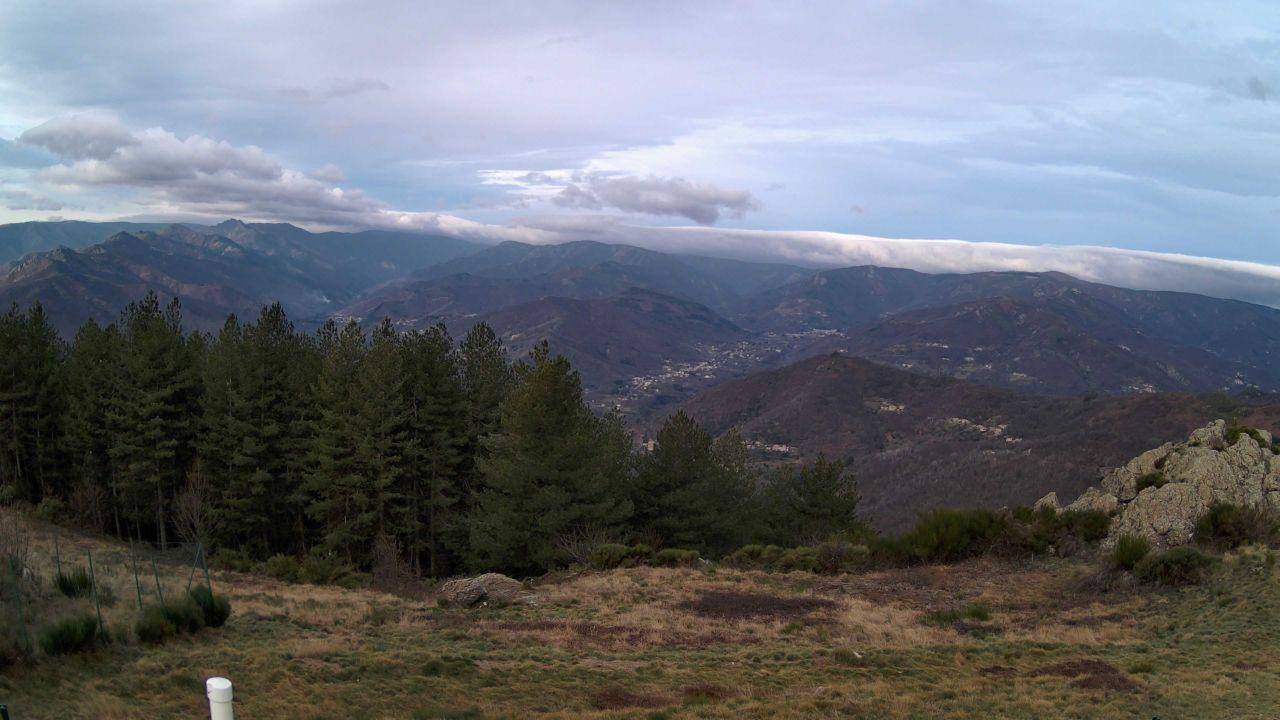
Fire: no
Smoke: yes